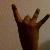
The image shows a hand gesture representing the number 8 in Indian Sign Language.